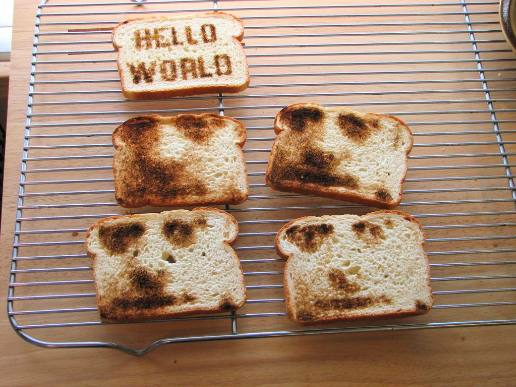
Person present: No